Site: brandenburg
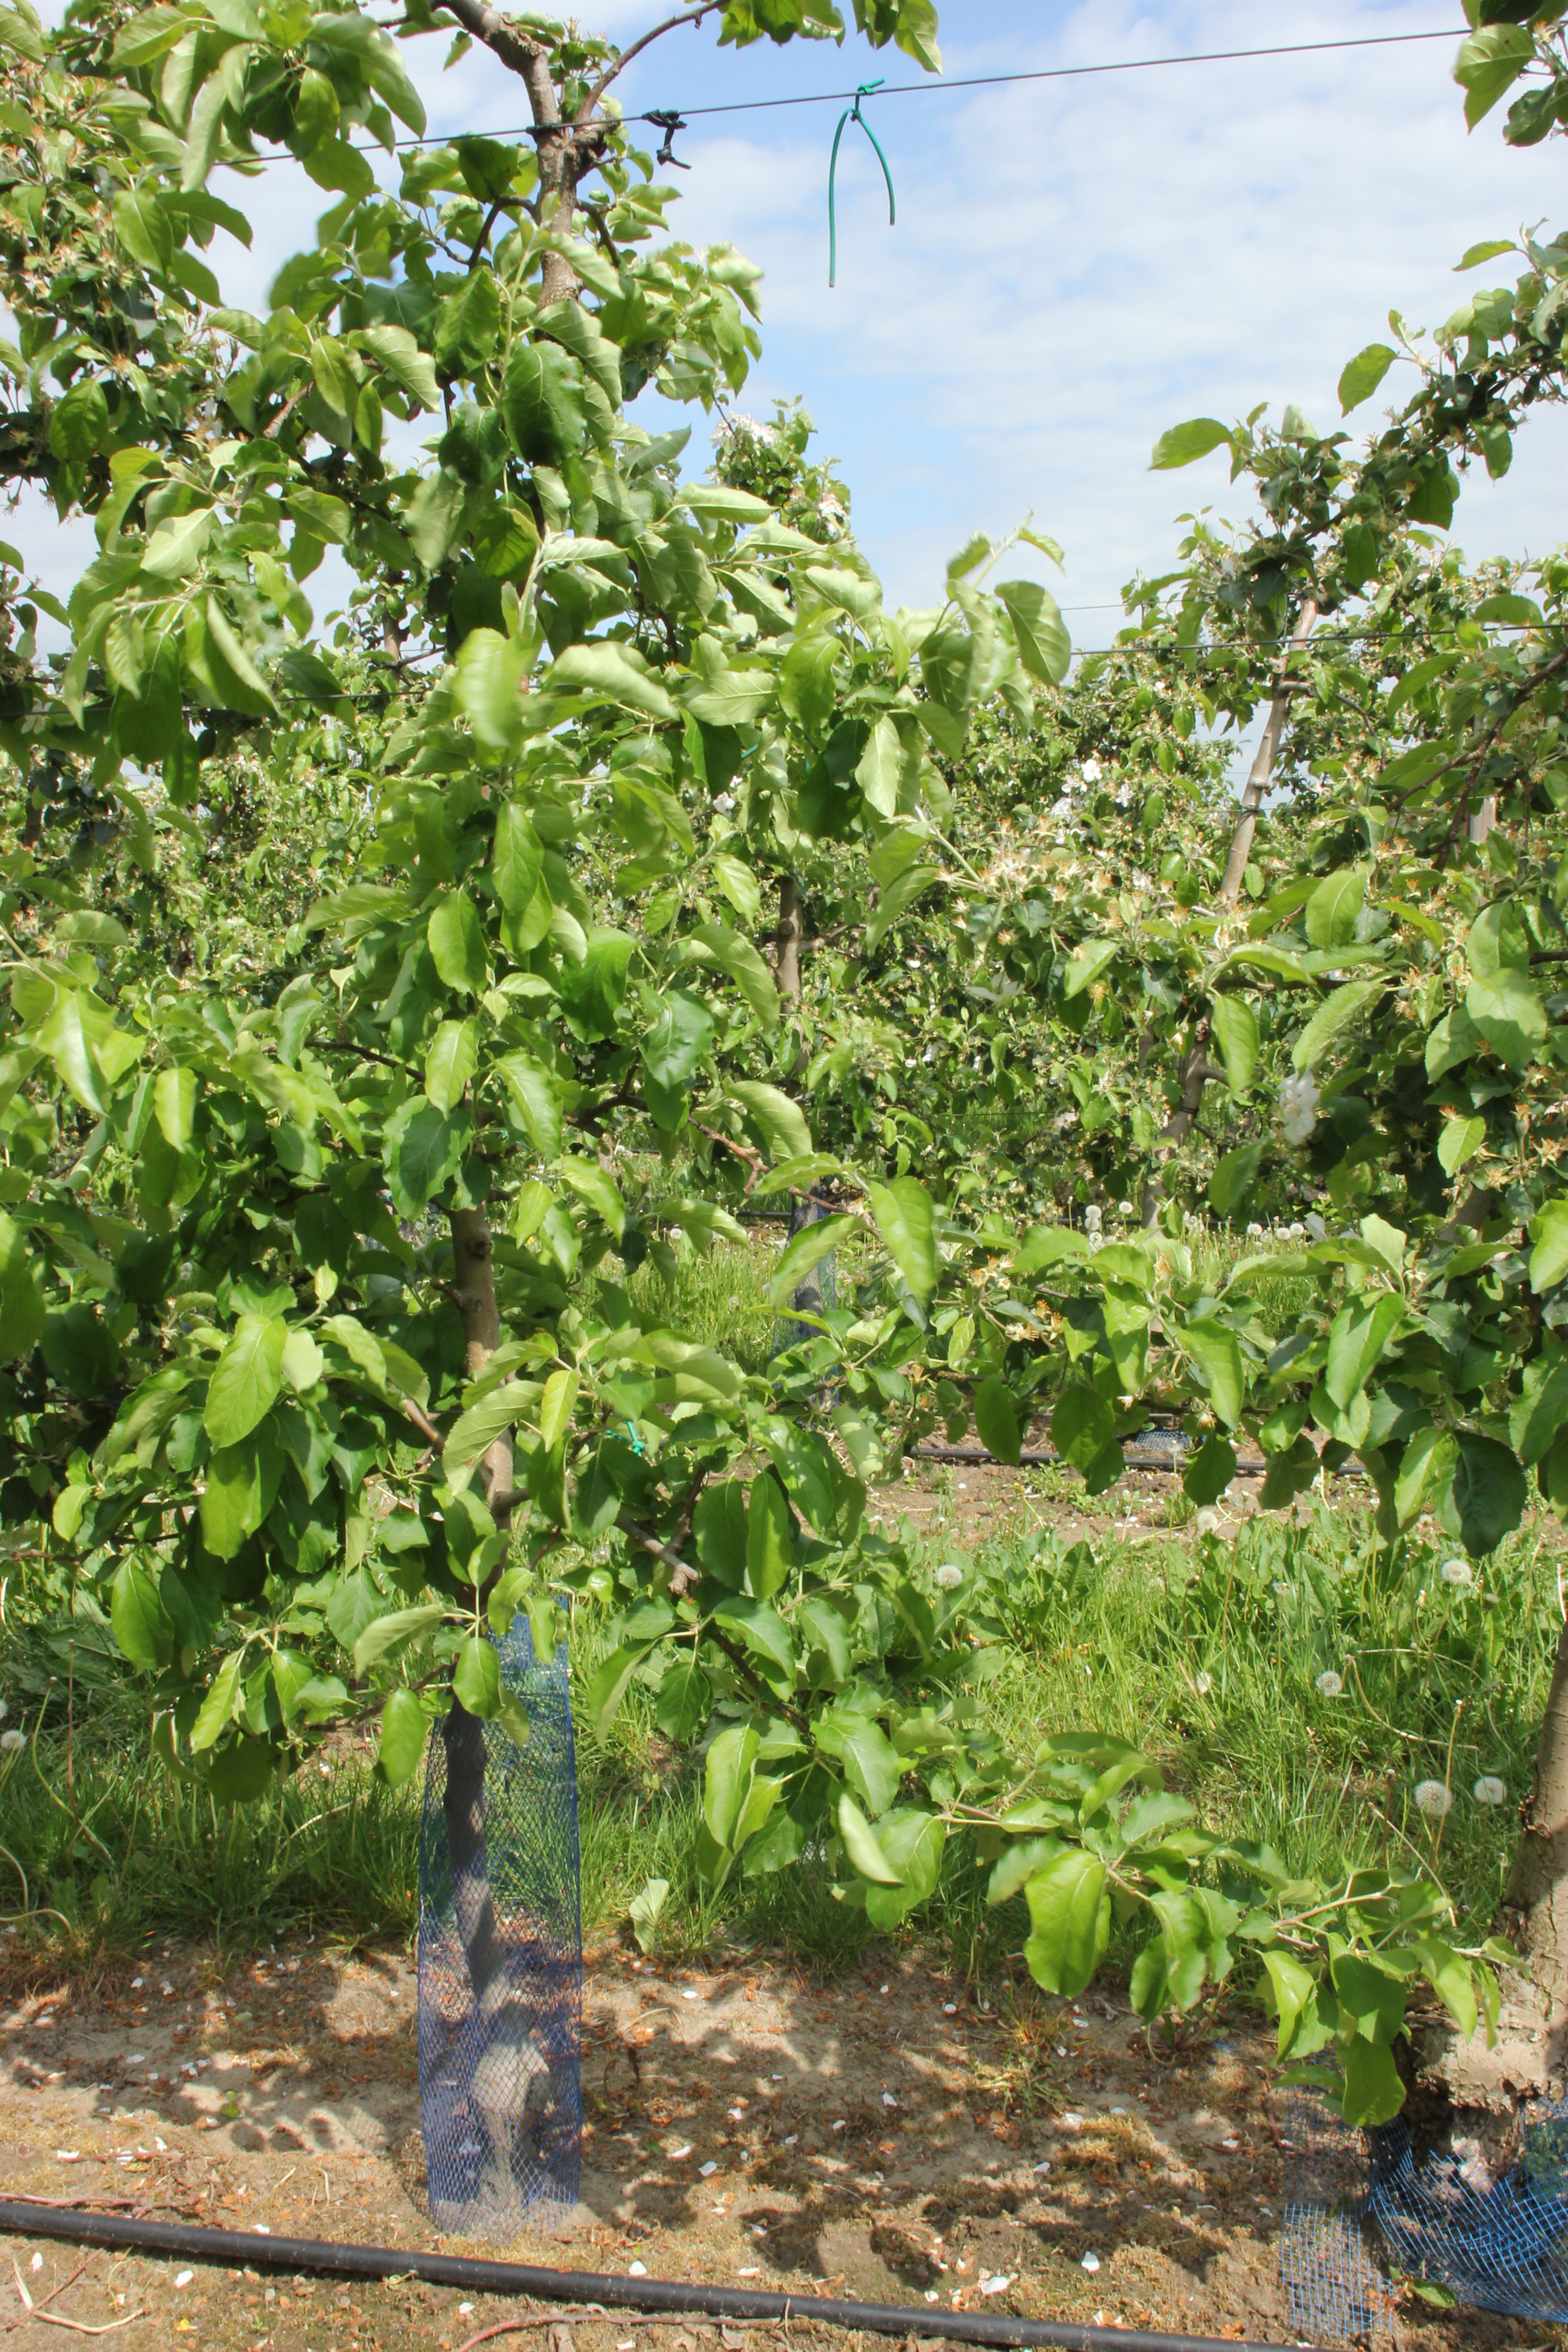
Growth stage (BBCH 67): Flowering